AS FAR

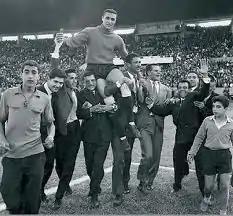
Goalkeeper Housni Benslimane celebrating AS FAR's 1958–59 Moroccan Throne Cup win

The Royal Army's won its second title in less than two years, after it squandered the championship title in a play-off against the KAC Kénitra. The 1964–65 season was known for repeated arbitration mistakes, and the meeting with Maghreb de Fès was the point that overflowed the cup with a disastrous arbitration that directly affected the outcome of the meeting and the fate of the championship title by virtue of the fact that the defeat ended 3-0 and in Rabat, the match with a quarrel between the players and the referee. After the incident, the Royal Moroccan Football Federation took an unfair decision to suspend the club for a full season and thus not participate in the championship and cup for the following season 1965–66. The military team spent a white season away from local stadiums, but it did not stop competing, as it preferred to play international matches against international teams and teams to maintain competitiveness. They played nearly 50 international matches in one season against international teams in various European countries such as Spain, France and Russia, including Cádiz CF, Recreativo de Huelva and Gibraltar, most notably against Barcelona at the Camp Nou on December 25, 1966, which ended with four goals to zero in favor of the Spaniards, while they succeeded in snatching a tie against Atlético Madrid in a match on the occasion of the inauguration of the Vicente Calderón Stadium, ended with a score of 2-2, before the team visited the Soviet Union in two trips, the team drew 1–1 against Dinamo Moscow.